Seraphin (archbishop of Esztergom)

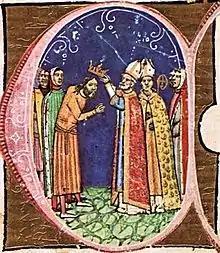
Seraphin crowns Coloman in early 1096, as depicted in the "Illuminated Chronicle"

Seraphin (died 1104) was a Hungarian prelate at the turn of the 11th and 12th centuries, who served as Archbishop of Esztergom from around 1095 until his death.